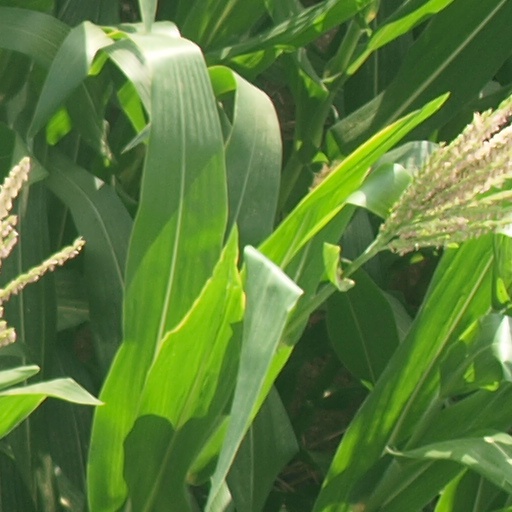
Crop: maize; corn